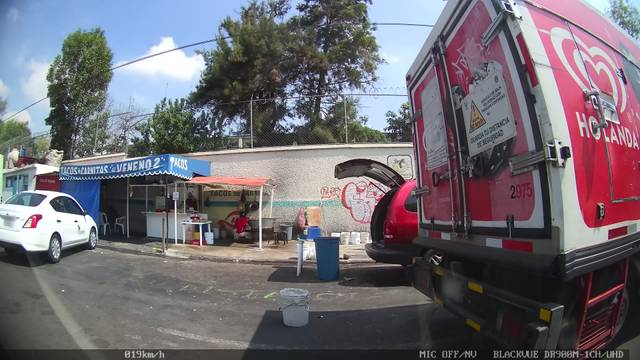
Region: Mexico
Coordinates: 19.442, -99.079